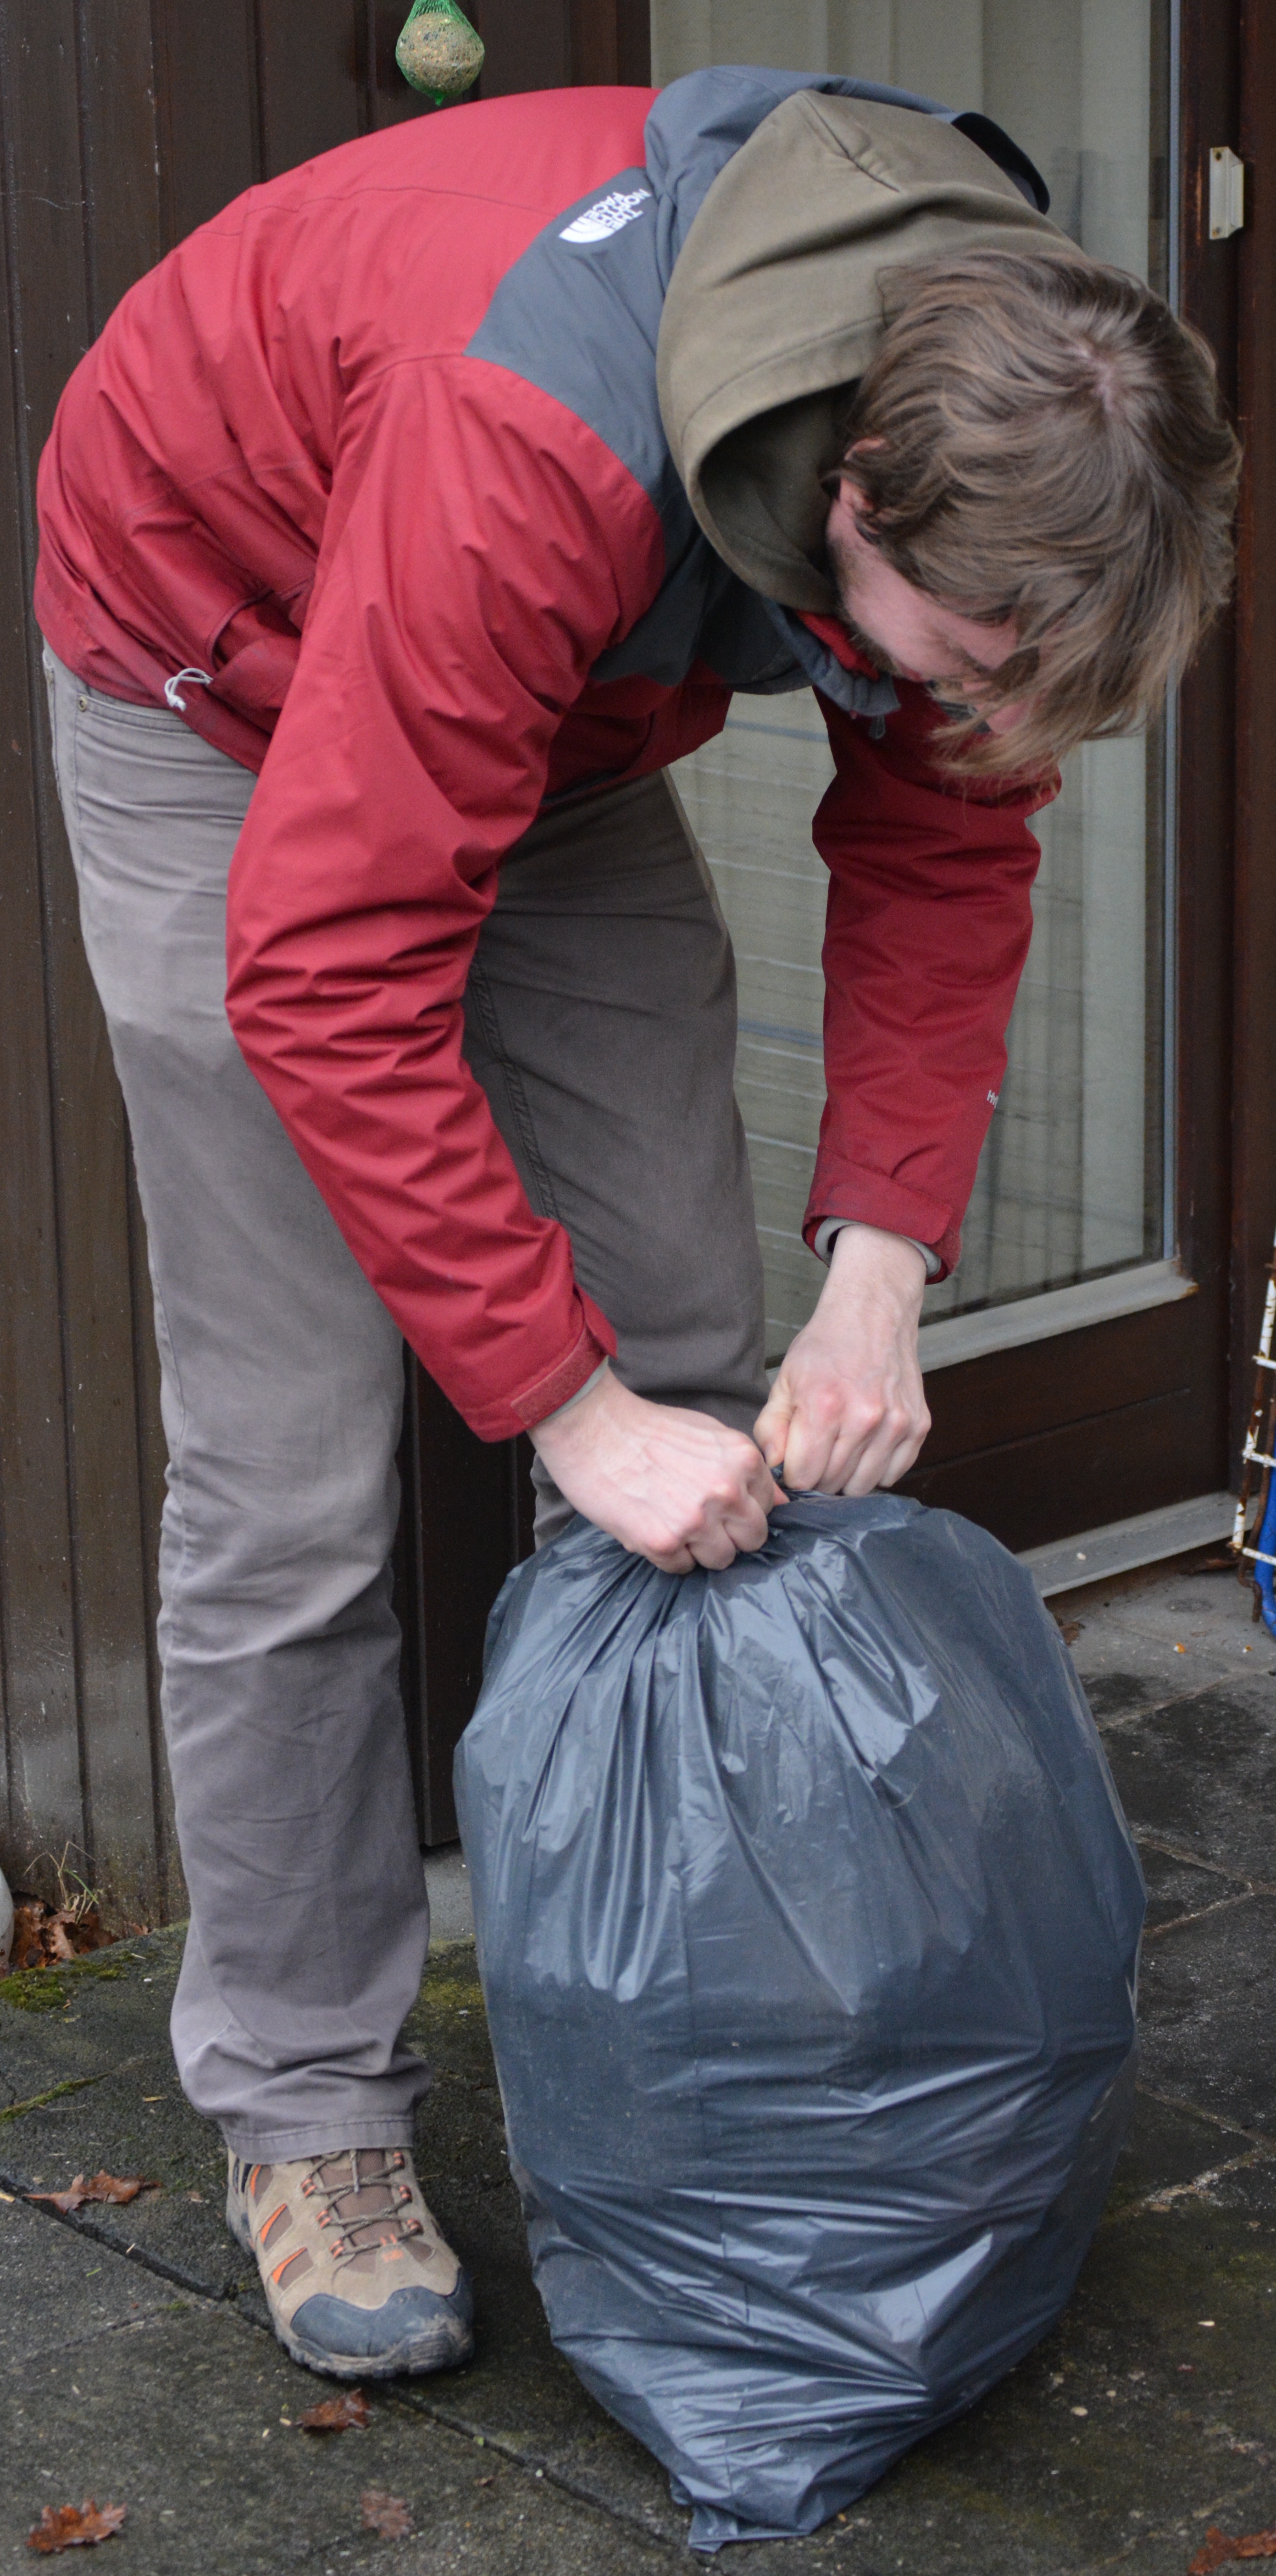
man, person, people, male, garbage, interaction, garbage bag, human positions